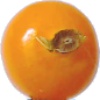
Label: physalis